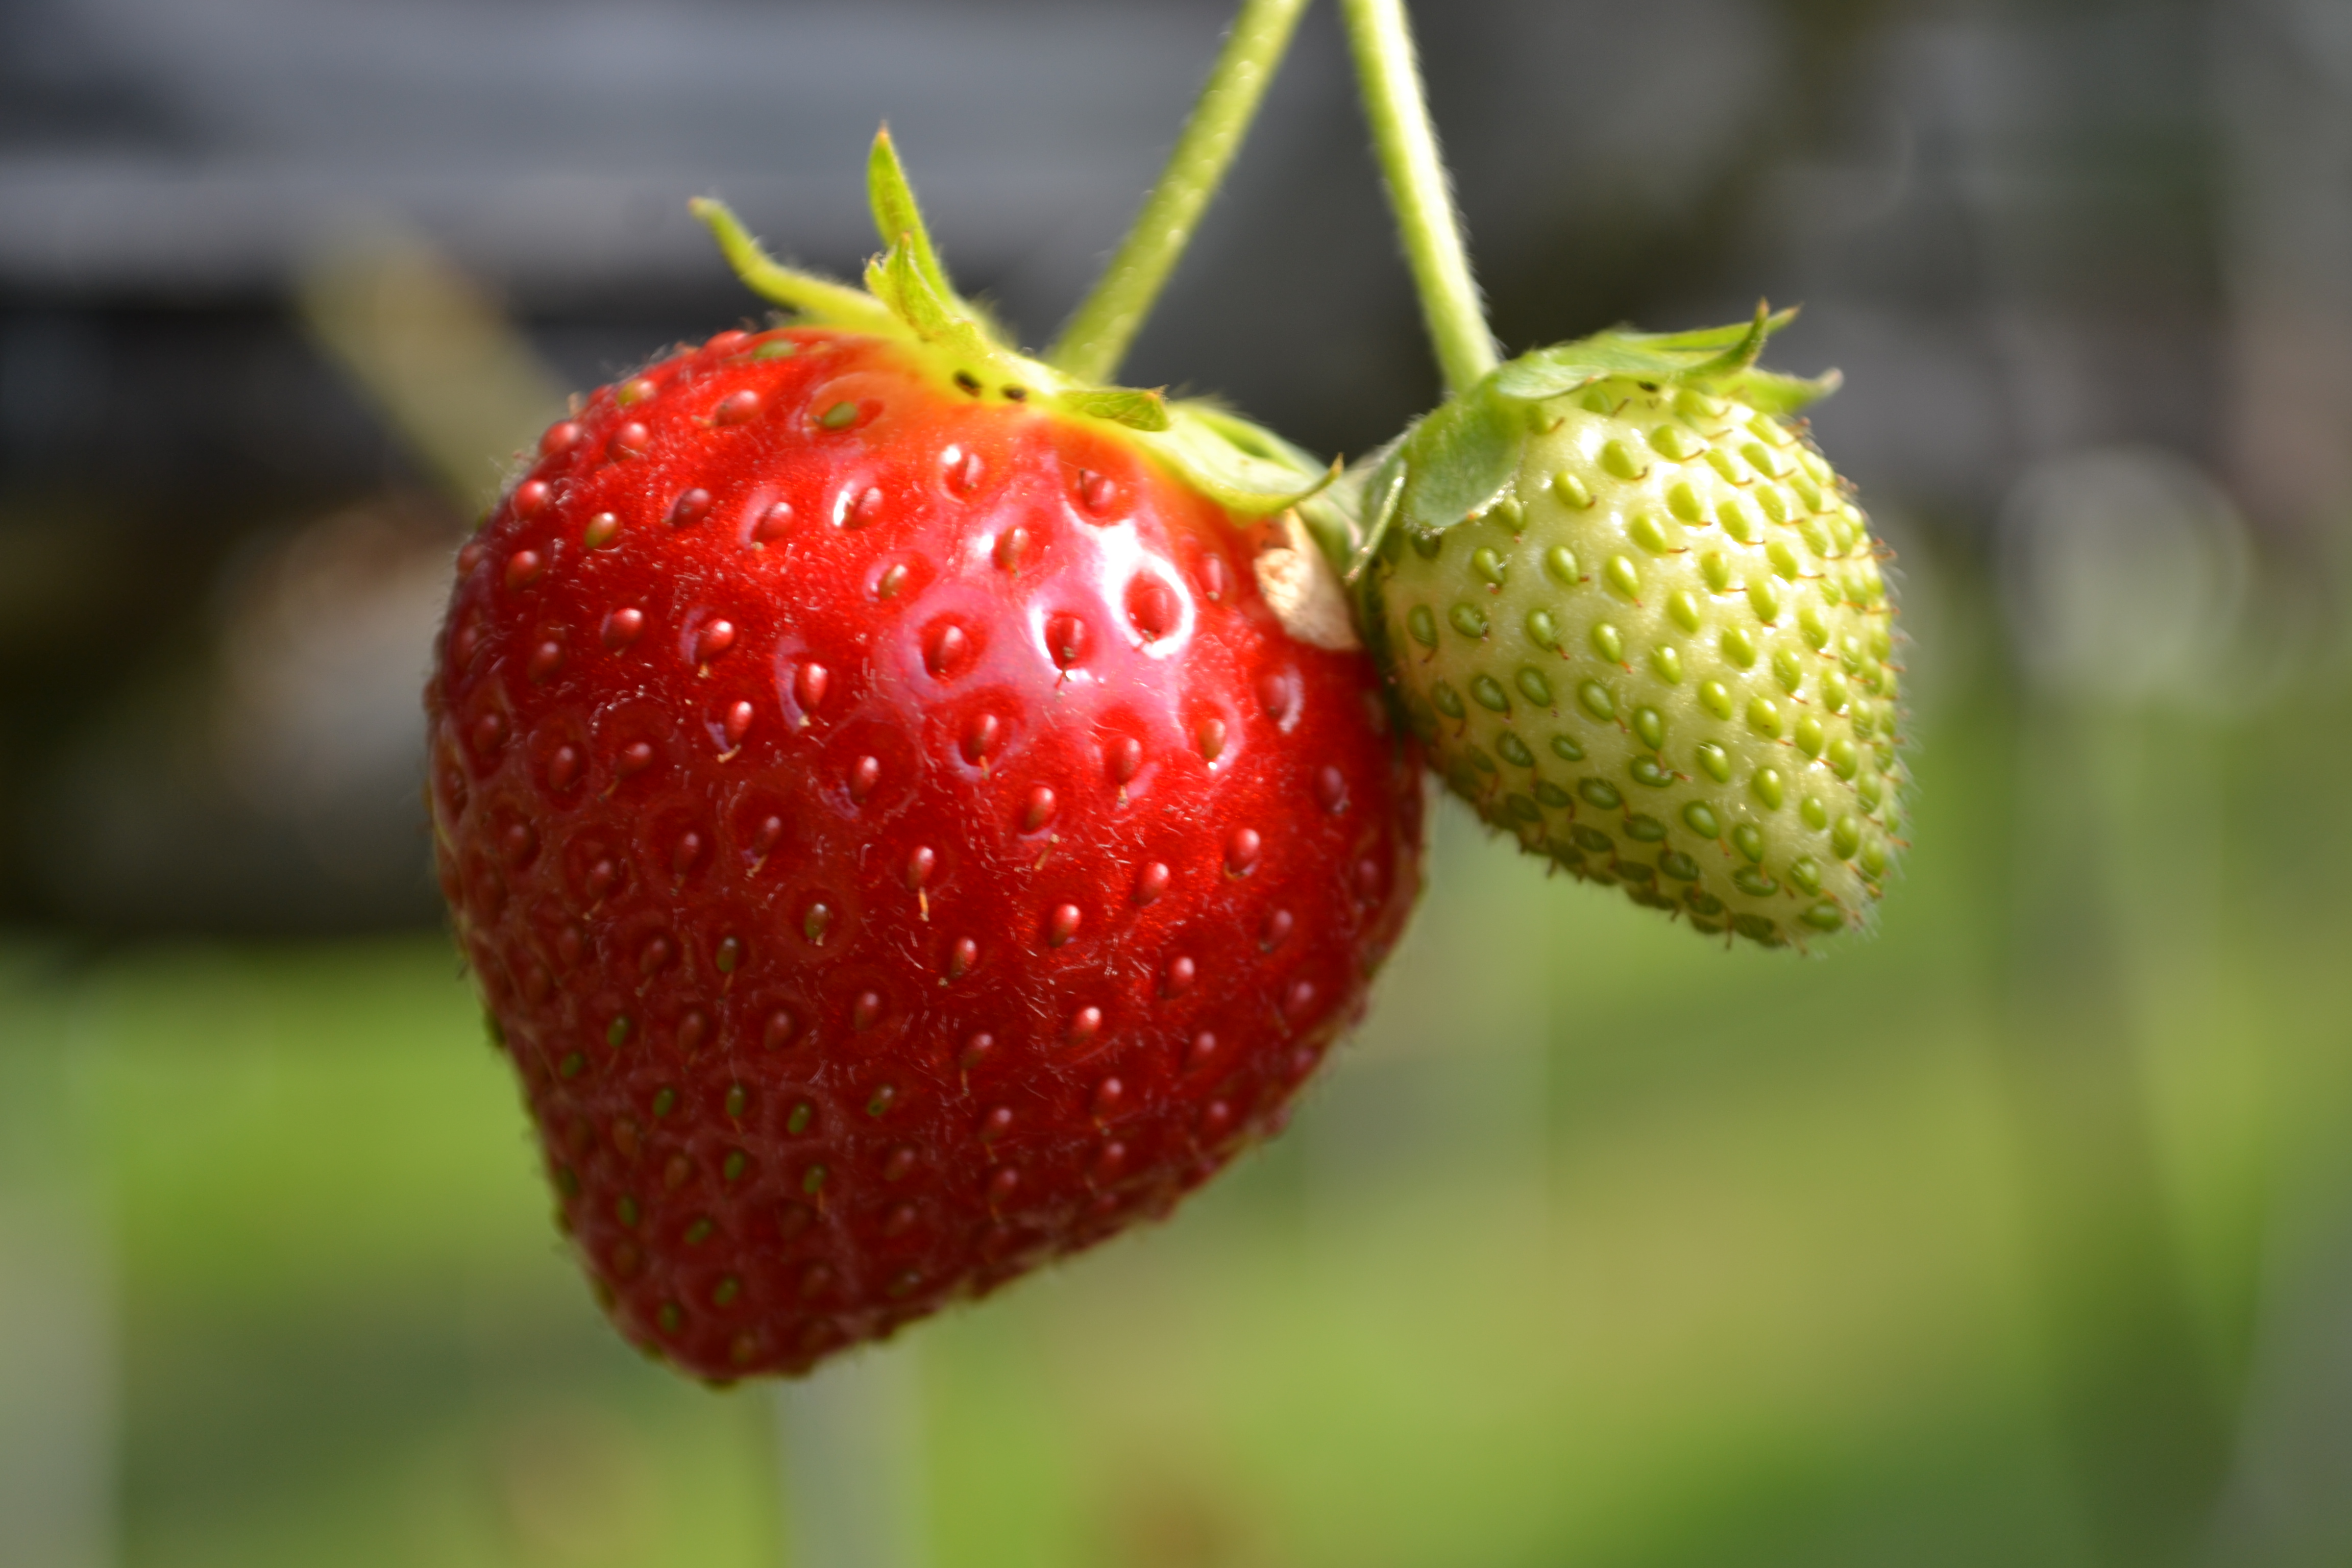
strawberries, fruit, spring, natural foods, strawberry, plant, frutti di bosco, accessory fruit, berry, alpine strawberry, strawberry tree, food, flower, west indian raspberry, Superfruit, flowering plant, produce, seedless fruit